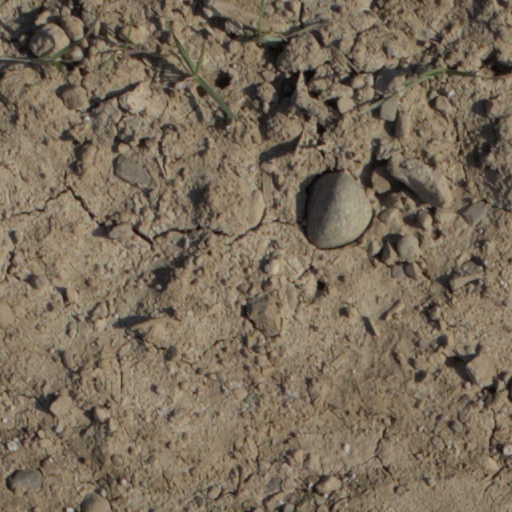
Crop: wheat